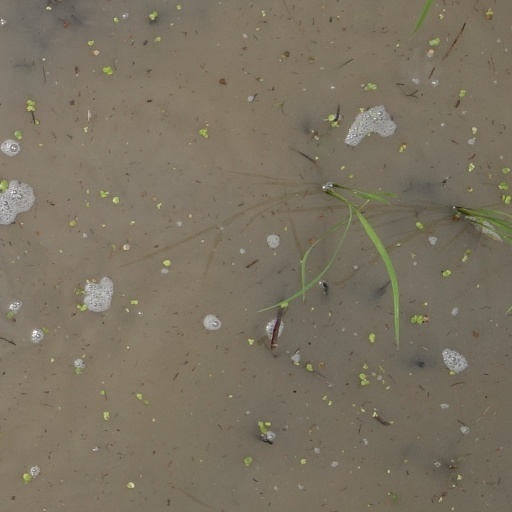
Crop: rice